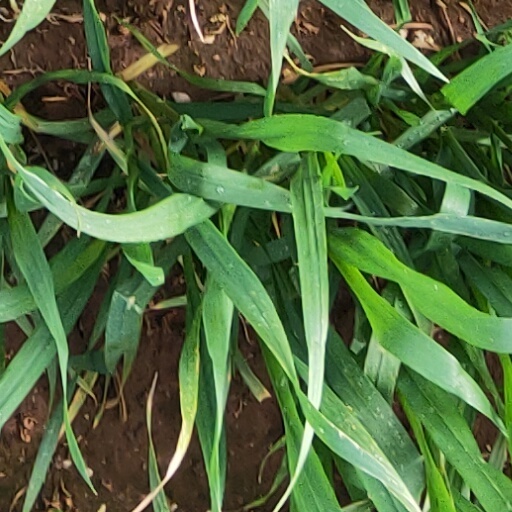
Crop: wheat